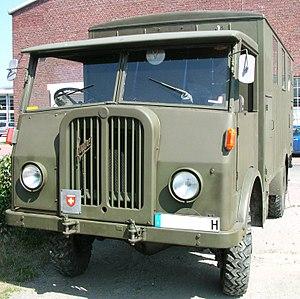
Saurer AG est une entreprise suisse fabriquant des machines textiles, auparavant aussi constructeur de camions et autobus.
Les équipements de l'Armée suisse, rassemblent différentes sortes de véhicules, des chars de combat, des véhicules de transport de troupe ainsi que des hélicoptères de transport et des avions de combat en service dans les Forces terrestres ou les Forces aériennes.